Palmy Days

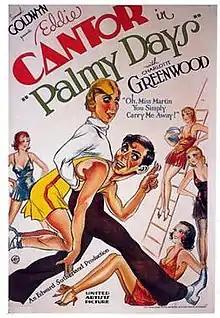
Theatrical release poster

Palmy Days is a 1931 American Pre-Code musical comedy film written by Eddie Cantor, Morrie Ryskind, and David Freedman, directed by A. Edward Sutherland, and choreographed by Busby Berkeley (who makes a cameo appearance as a fortune teller). The film stars Eddie Cantor. The famed Goldwyn Girls make appearances during elaborate production numbers set in a gymnasium and a bakery ("Glorifying the American Doughnut"). Betty Grable, Paulette Goddard, Virginia Grey, and Toby Wing are among the bevy of chorines. George Raft had an early role.